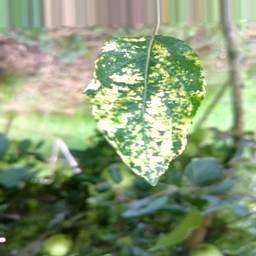
Label: Apple_Mosaic